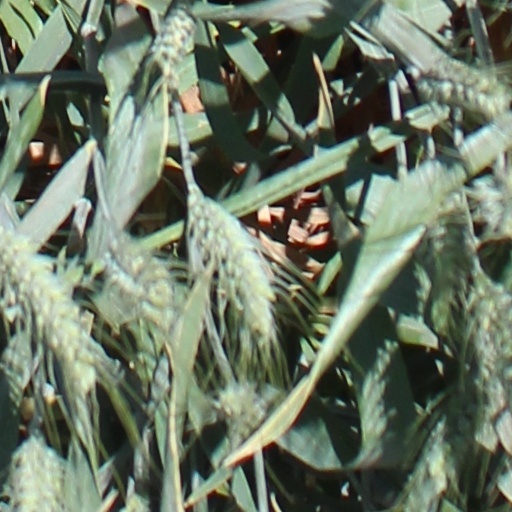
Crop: wheat